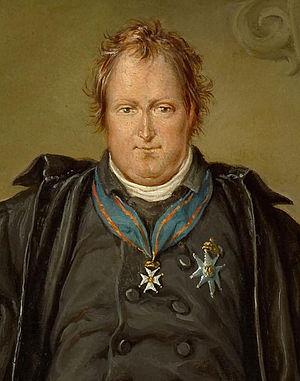
Joan Melchior Kemper (1776-1824) juriste et homme politique néerlandais Español: Joan Melchor Kemper (1776-1824) jurista y político holandés Dansk: Joan Melchior Kemper (1776-1824) hollandsk jurist og politiker Norsk bokmål: Joan Melchior Kemper (1776-1824) nederlandsk jurist og politiker Svenska: Joan Melchior Kemper (1776-1824) holländsk jurist och politiker Suomi: Joan Melchior Kemper (1776-1824) hollantilainen lakimies ja poliitikko Italiano: Joan Melchior Kemper (1776-1824) giurista e uomo politico olandese Русский: Юоан Мельхиор Кемпер (1776-1824) голландский юрист и политический деятель
Joan Melchior Kemper fut un jurisconsulte néerlandais.